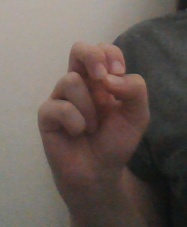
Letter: gaaf